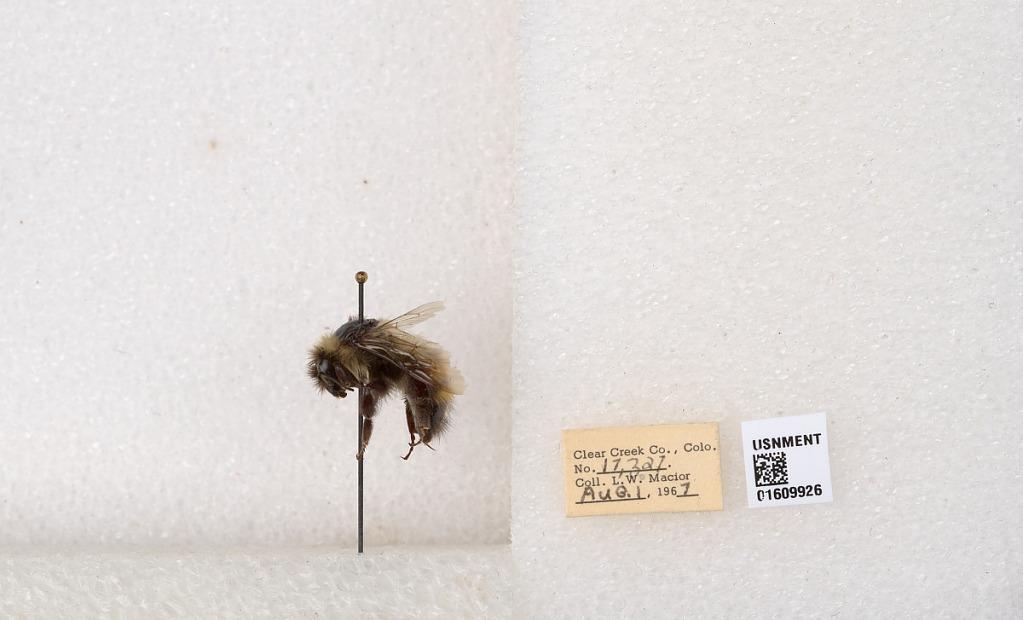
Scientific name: Bombus (Pyrobombus) sylvicola Kirby
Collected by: L. Macior
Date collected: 1967-8-1
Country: United States
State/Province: Colorado
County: Clear Creek
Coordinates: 39.6856, -105.645